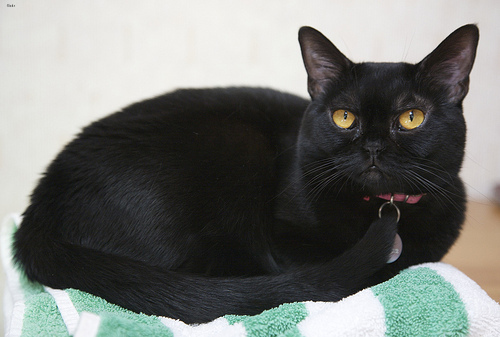
Animal: cat
Breed: bombay